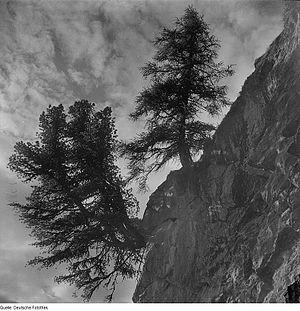
Le Mélèze d'Europe, ou Mélèze commun est une espèce d'arbre du genre Larix et de la famille des Pinaceae. Il est parfois appelé Pin de Briançon.